Bernie Su

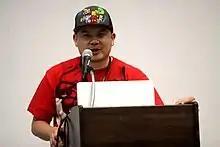
Su at Vidcon 2012

Bernie Su is an American web series creator, writer, director and producer. He is best known for his work on the Emmy Award-winning web series "The Lizzie Bennet Diaries" with Hank Green, a modern vlog-style adaptation of Jane Austen's "Pride and Prejudice" which won YouTube's first primetime Emmy. His five-platform interactive re-imagination of Austen's "Emma", called "Emma Approved", won the same Emmy two years later. Su also worked on "Vanity", was Multi-channel network StyleHaul's first original online series, with Maybelline New York attached as the exclusive sponsor for its centennial celebration.